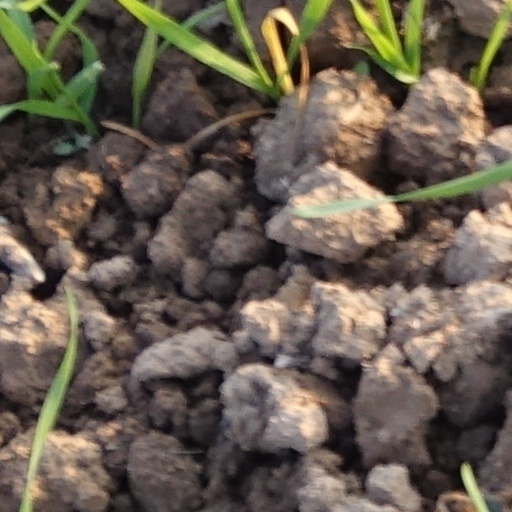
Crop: wheat